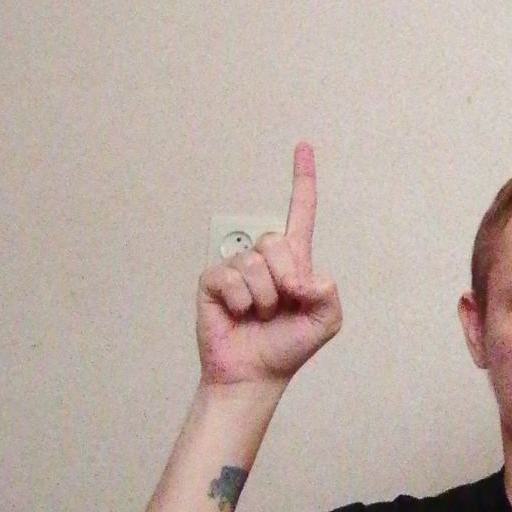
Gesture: one